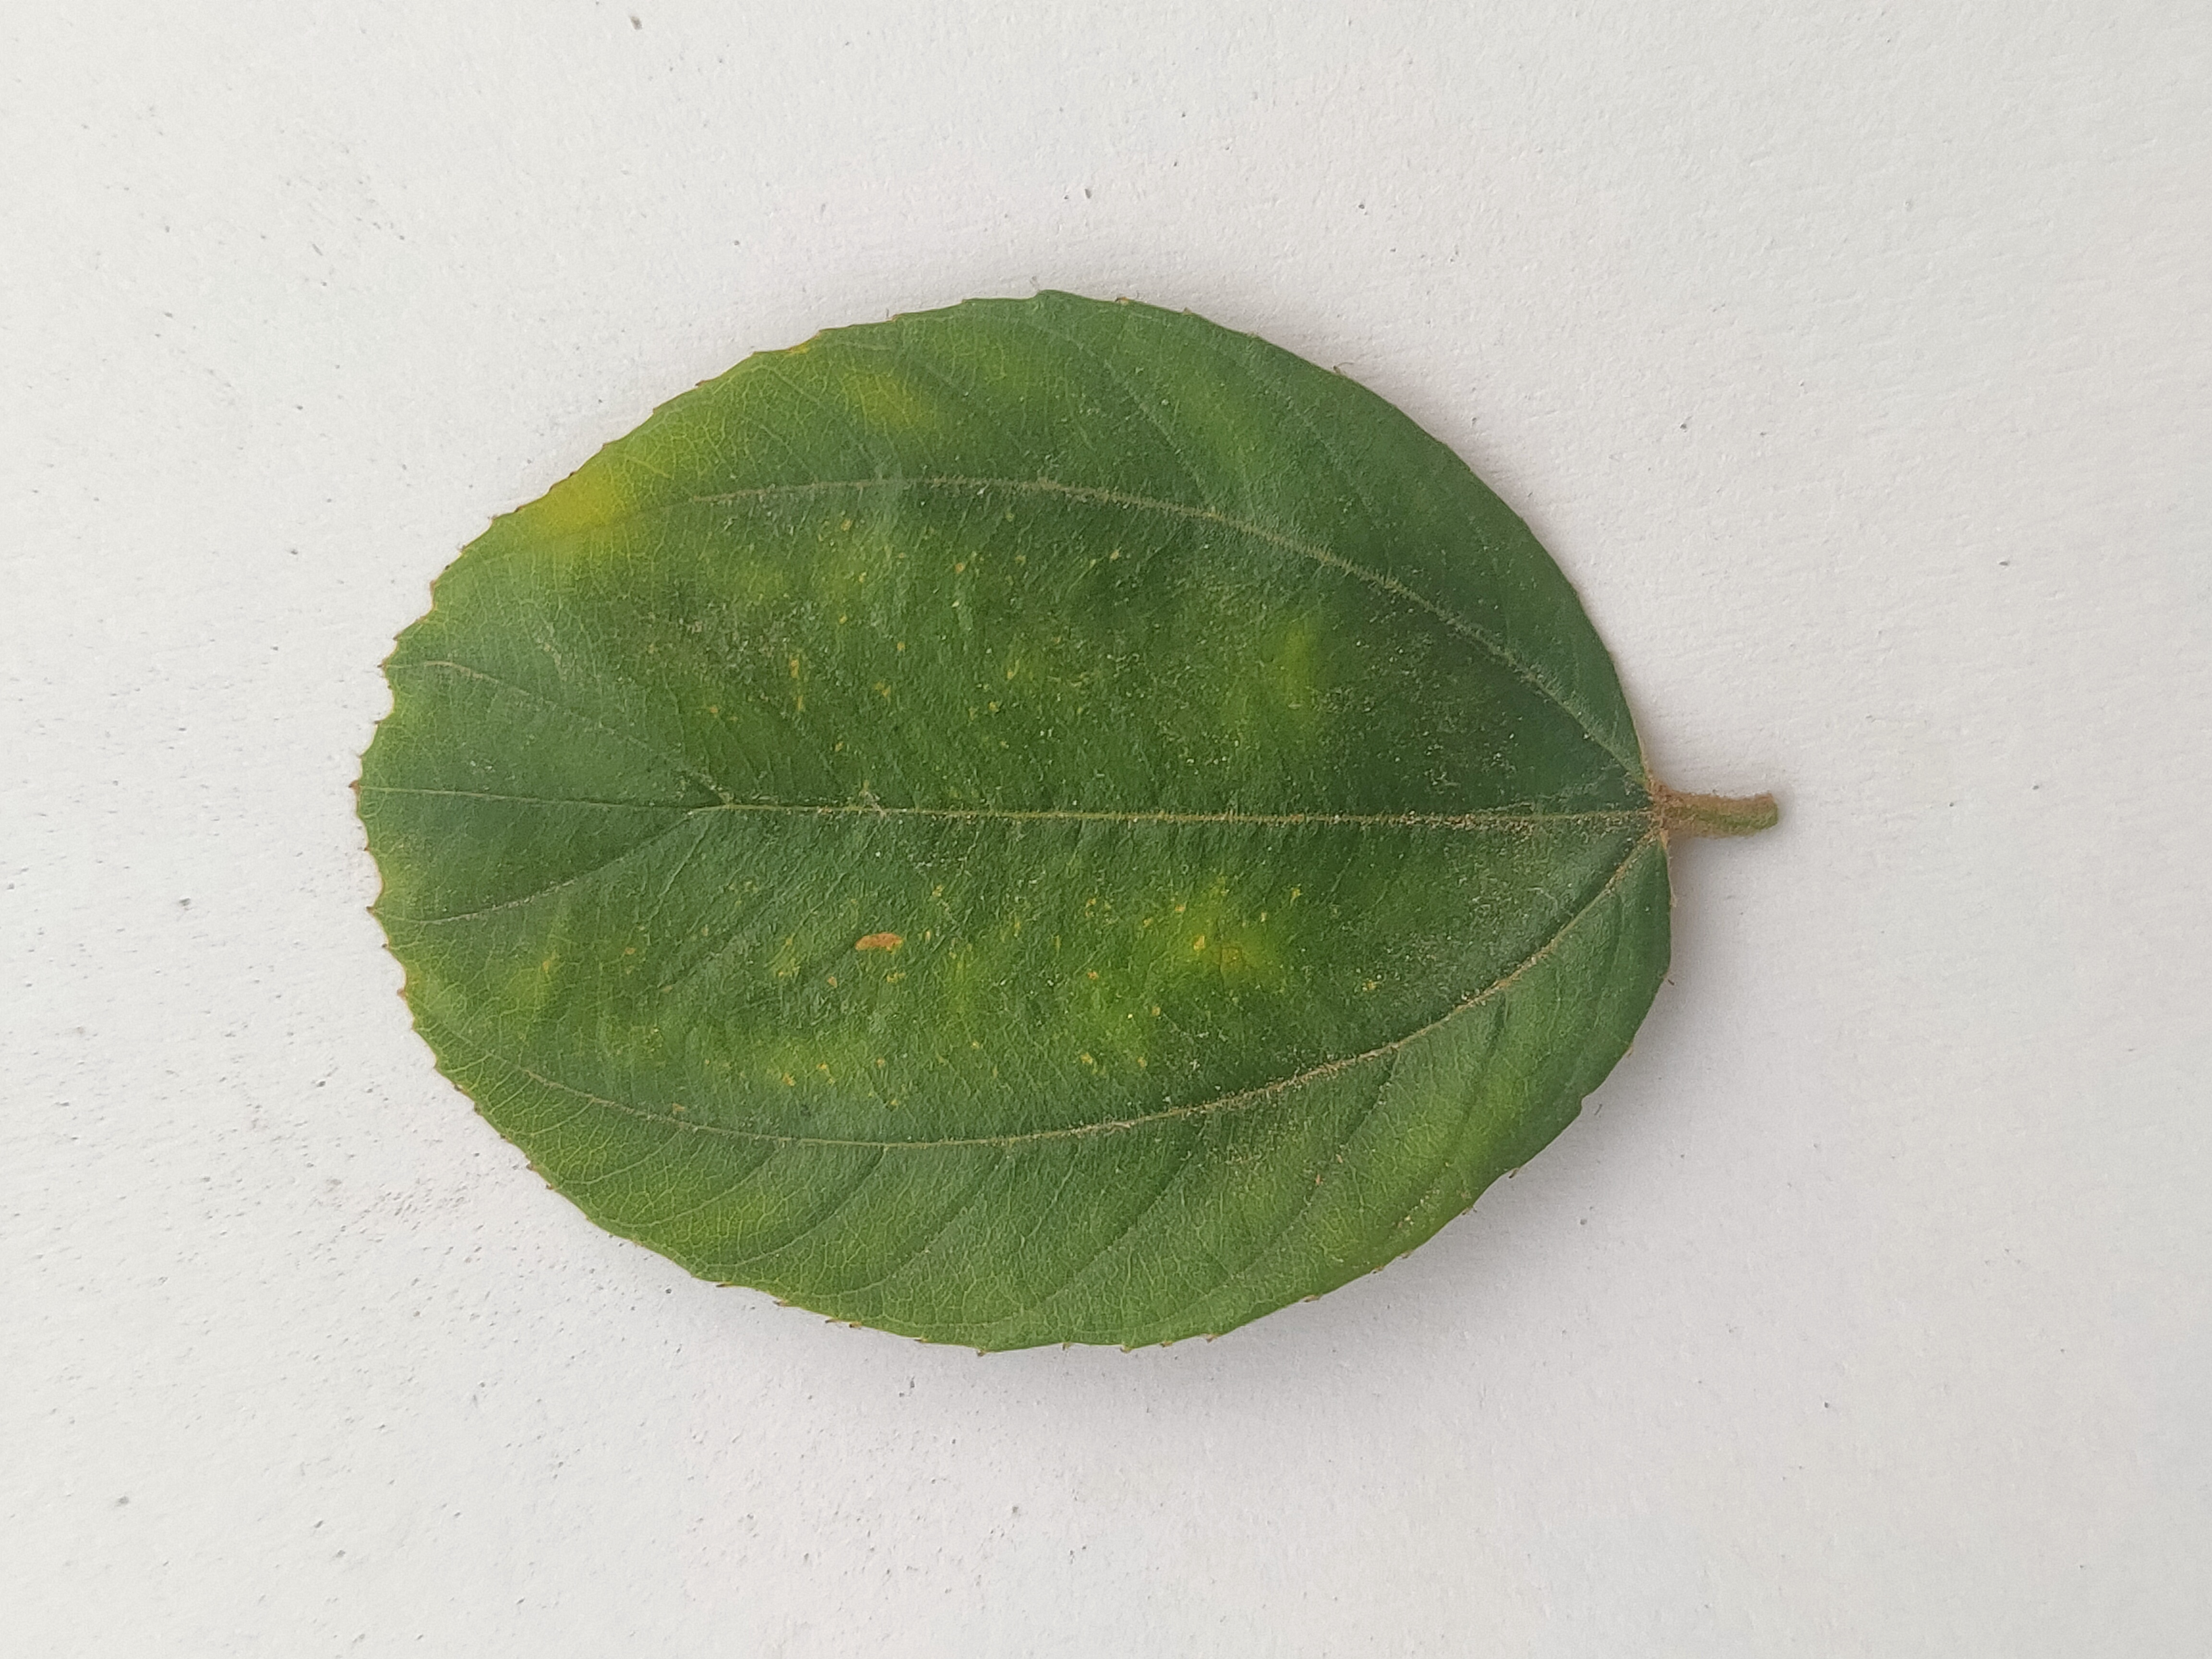
Leaf variety: Plum